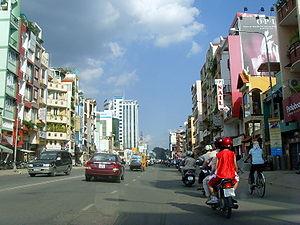
Une rue de Saigon